Tim Frazier

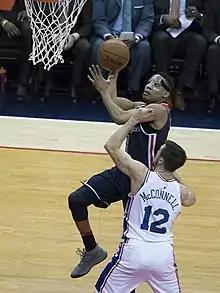
Frazier attempting a layup against T. J. McConnell in 2018

On June 21, 2017, Frazier was traded to the Washington Wizards in exchange for the 52nd overall pick in the 2017 NBA draft. On January 27, 2018, he had a season-high 14 assists in a 129–104 win over the Atlanta Hawks.